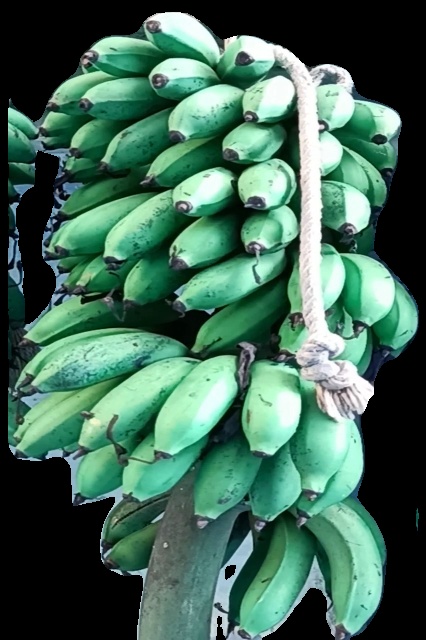
Variety: rasbale
Grade: grade2